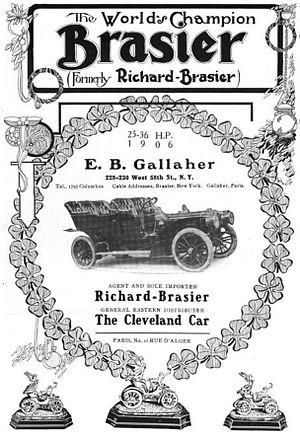
Brasier, précédemment connue sous le nom de Richard-Brasier, est une ancienne entreprise automobile française, fondée en 1902 par Georges Richard et Charles-Henri Brasier. Le siège social et les services commerciaux se situaient 23 avenue de la Grande-Armée, à Paris 16ᵉ arrondissement, et l'usine 2 rue de Galilée, à Ivry-Port.